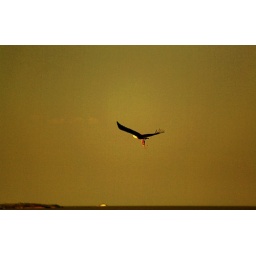
Over Lake Tana from Mango Park Restaurant. Possibly an eagle carrying fish or a small animal in its claws.